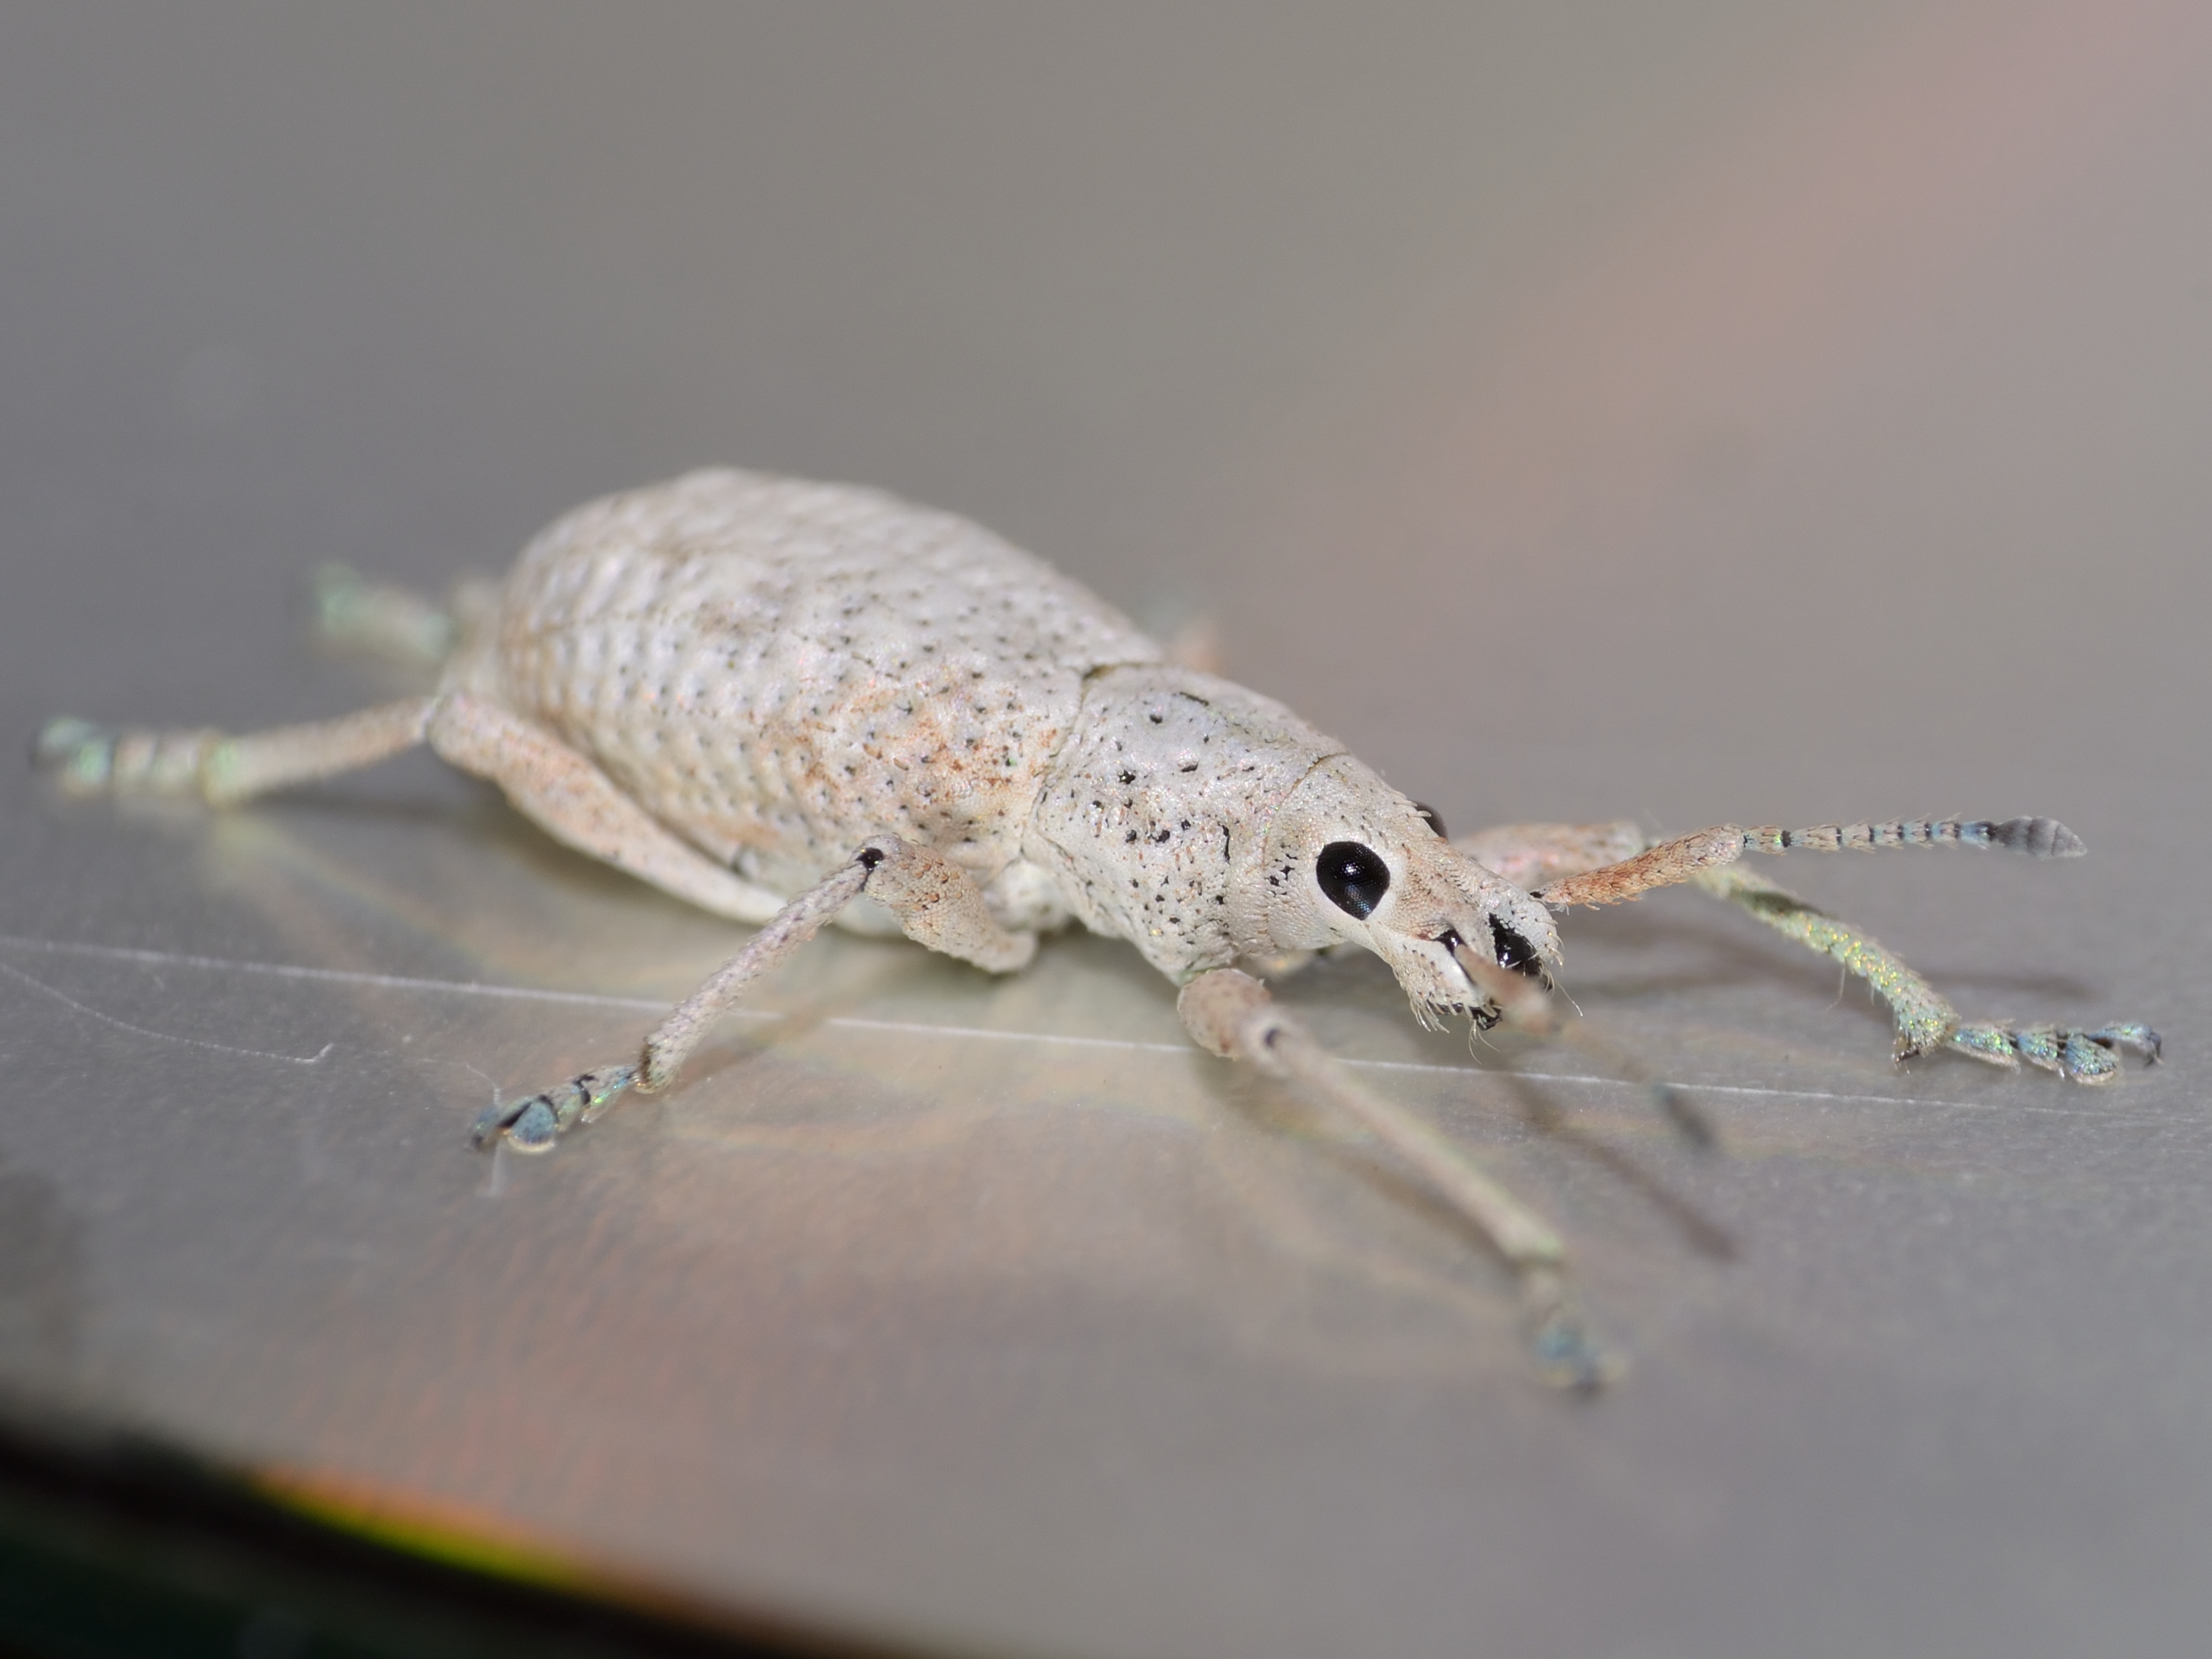
insect, fauna, invertebrate, close up, blanco, insecto, weevil, macro photography